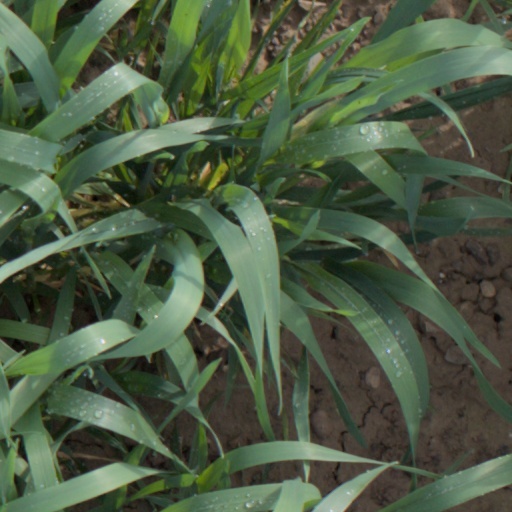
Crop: wheat